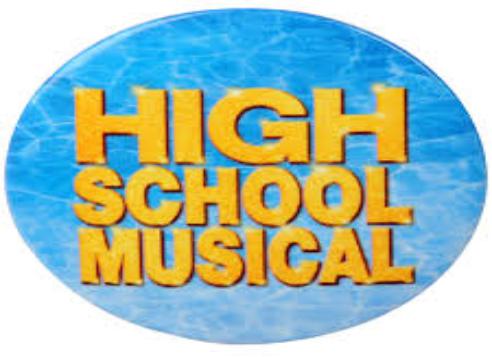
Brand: High School Musical
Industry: Leisure